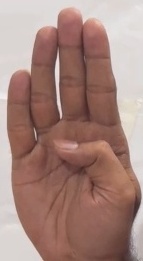
ASL sign: B